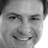
Emotion: happy